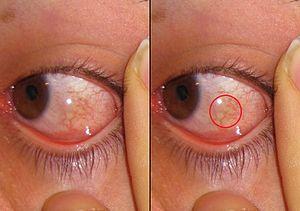
Le chémosis est un œdème conjonctival.